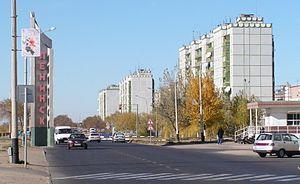
Le cosmodrome de Baïkonour, créé en 1956, est une base de lancement russe située au centre du Kazakhstan, à proximité de la ville de Baïkonour. Le site, situé dans une région de steppe au climat extrême mais disposant d'un embranchement sur la ligne de chemin de fer Moscou - Tachkent, a été choisi en 1955 pour implanter un centre de lancement destiné à la mise au point des missiles balistiques intercontinentaux R‑7 Semiorka de l'Union soviétique. Lorsque l'activité spatiale soviétique s'est développée sous l'impulsion des équipes de Korolev qui avaient mis au point le missile, le centre de Baïkonour a été choisi pour placer en orbite les premiers satellites artificiels puis le premier homme dans l'espace.